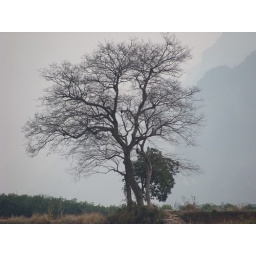
A tree on the side of the Yulong river we were bamboo rafting on in Yangshou